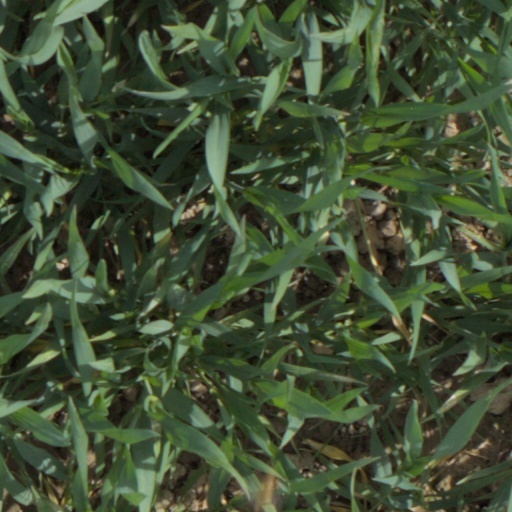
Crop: wheat